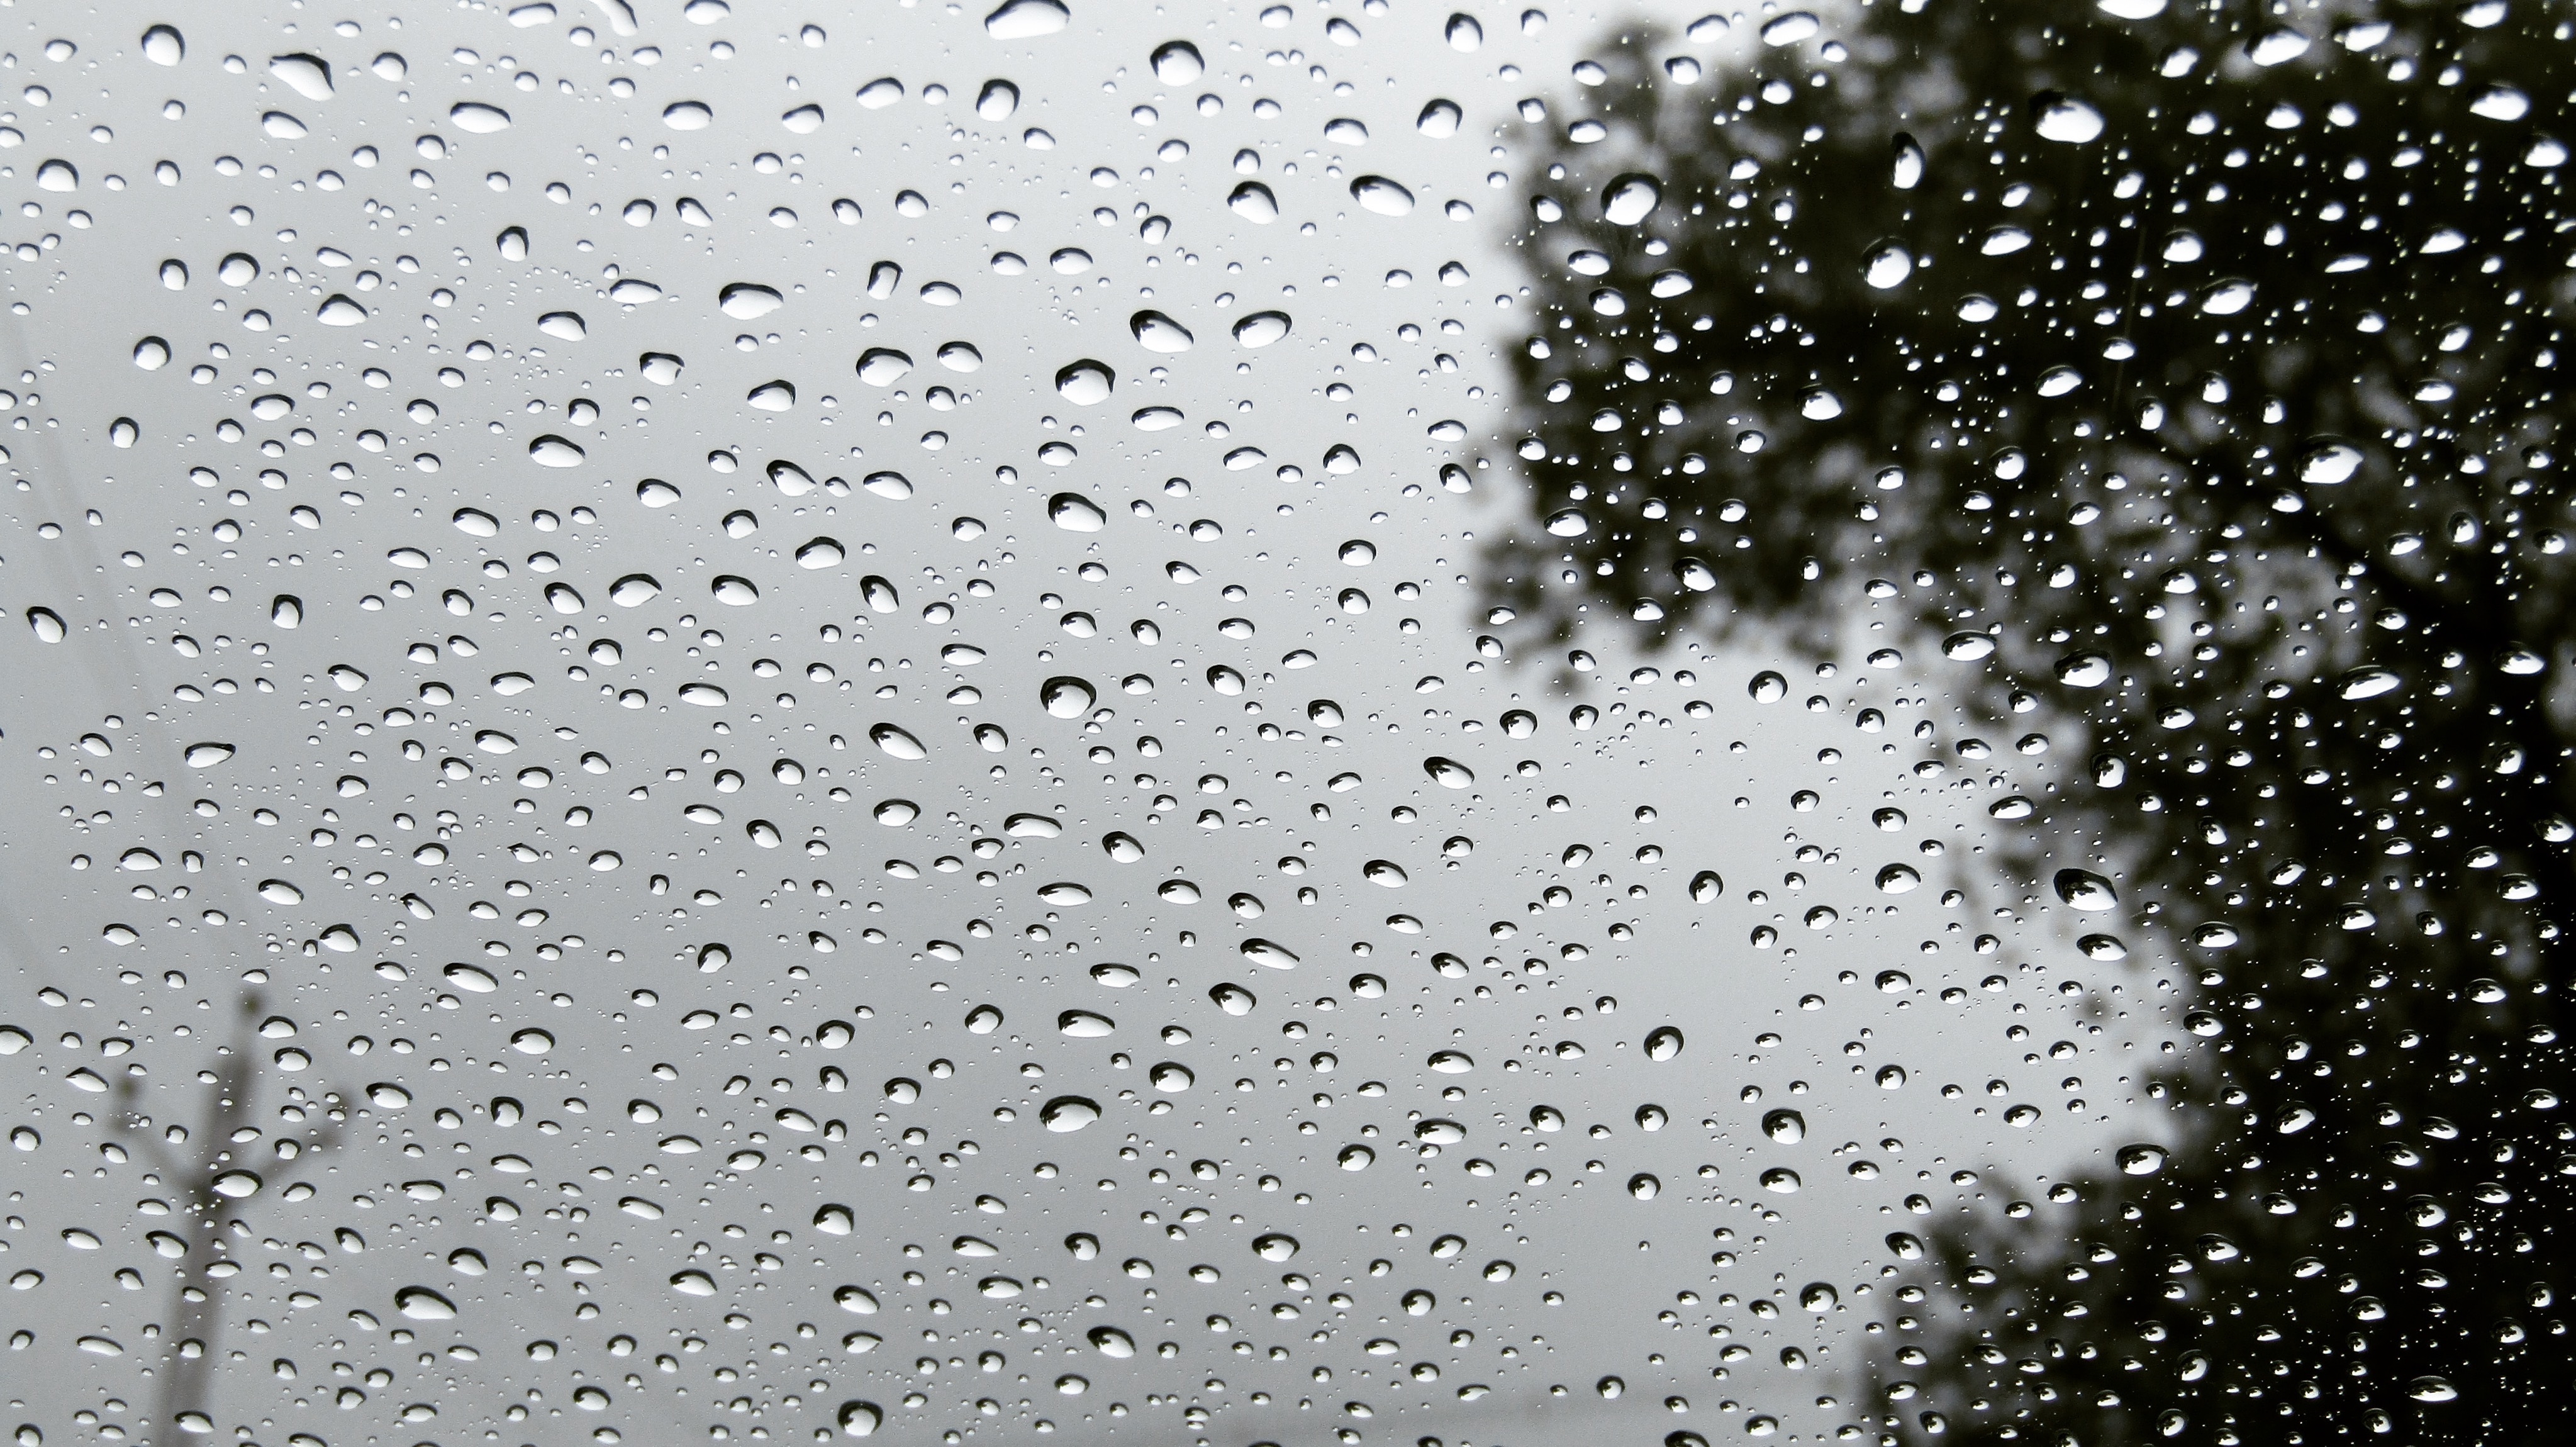
tree, water, drop, liquid, black and white, rain, window, wet, clear, environment, weather, monochrome, rainy, droplets, raindrops, drops, freezing, electricity poles